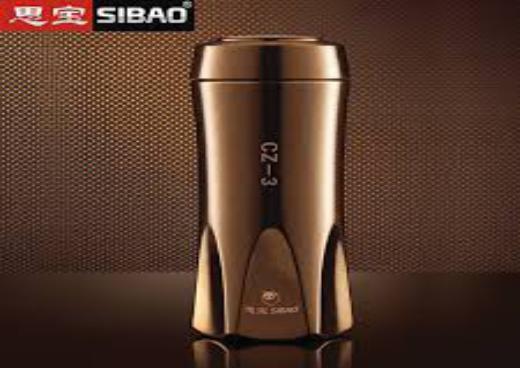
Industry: Necessities